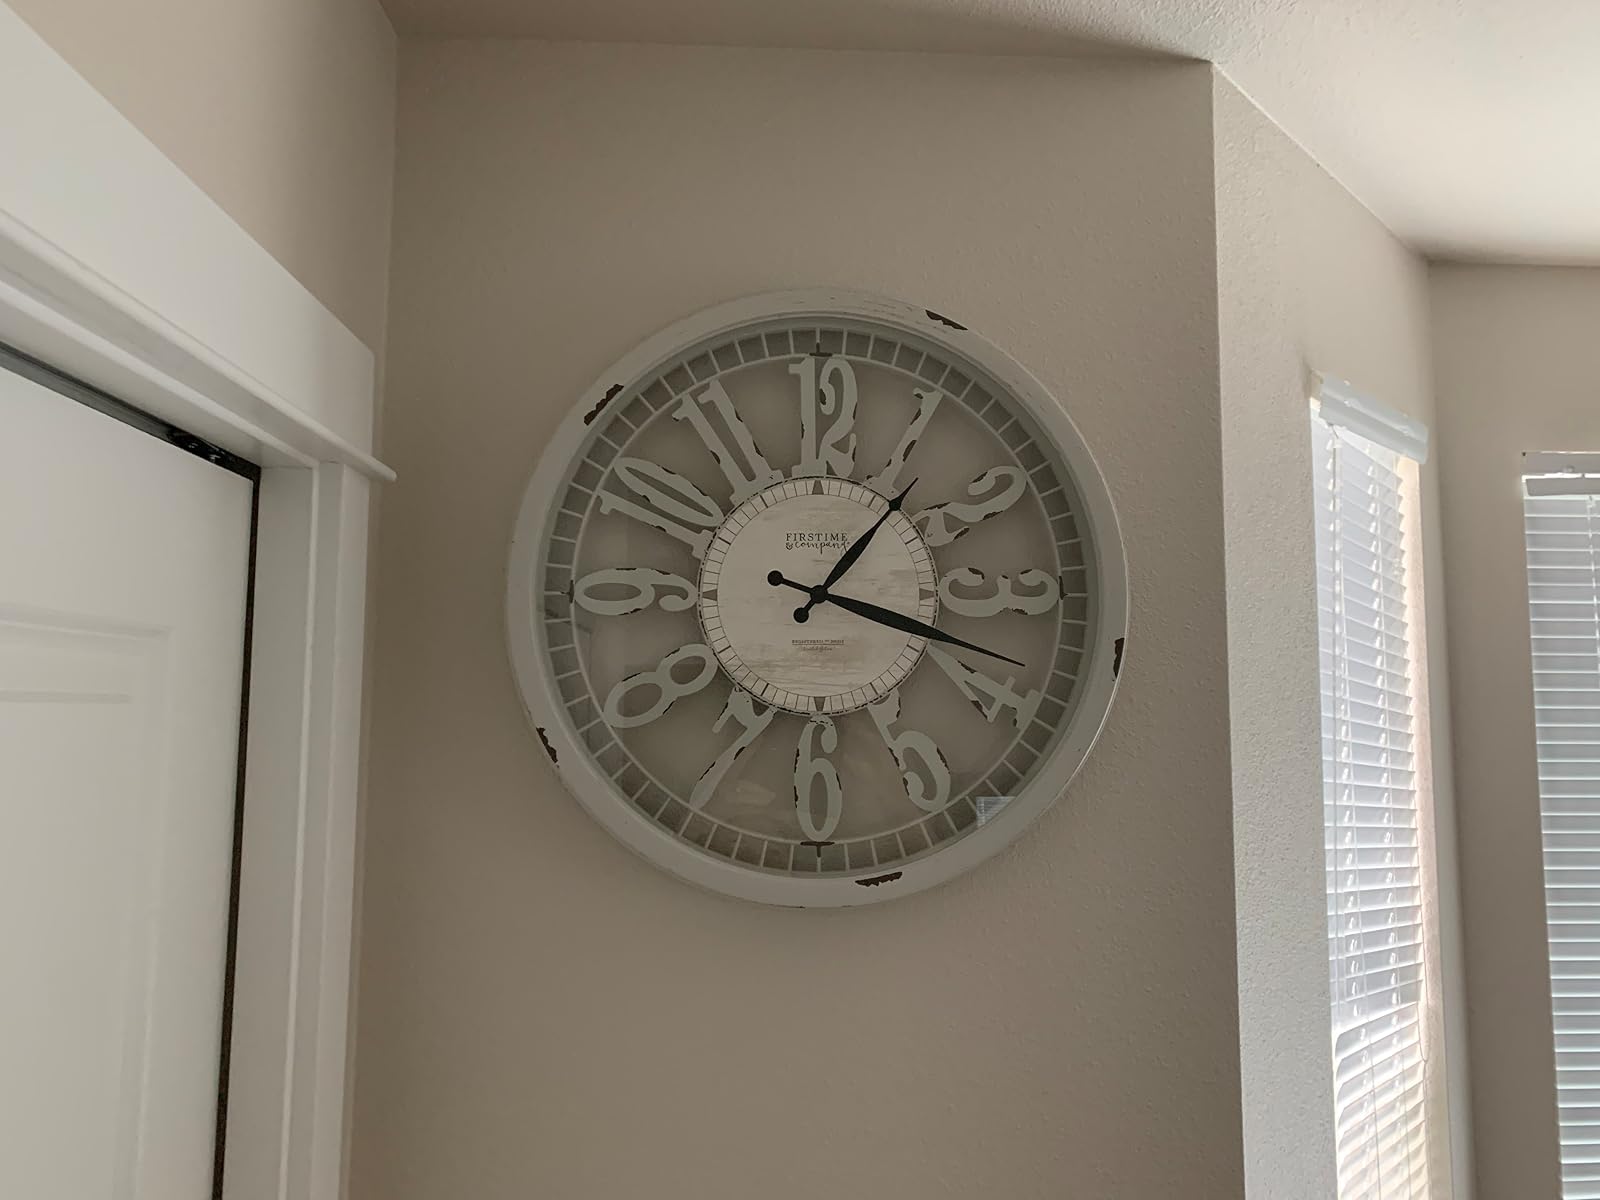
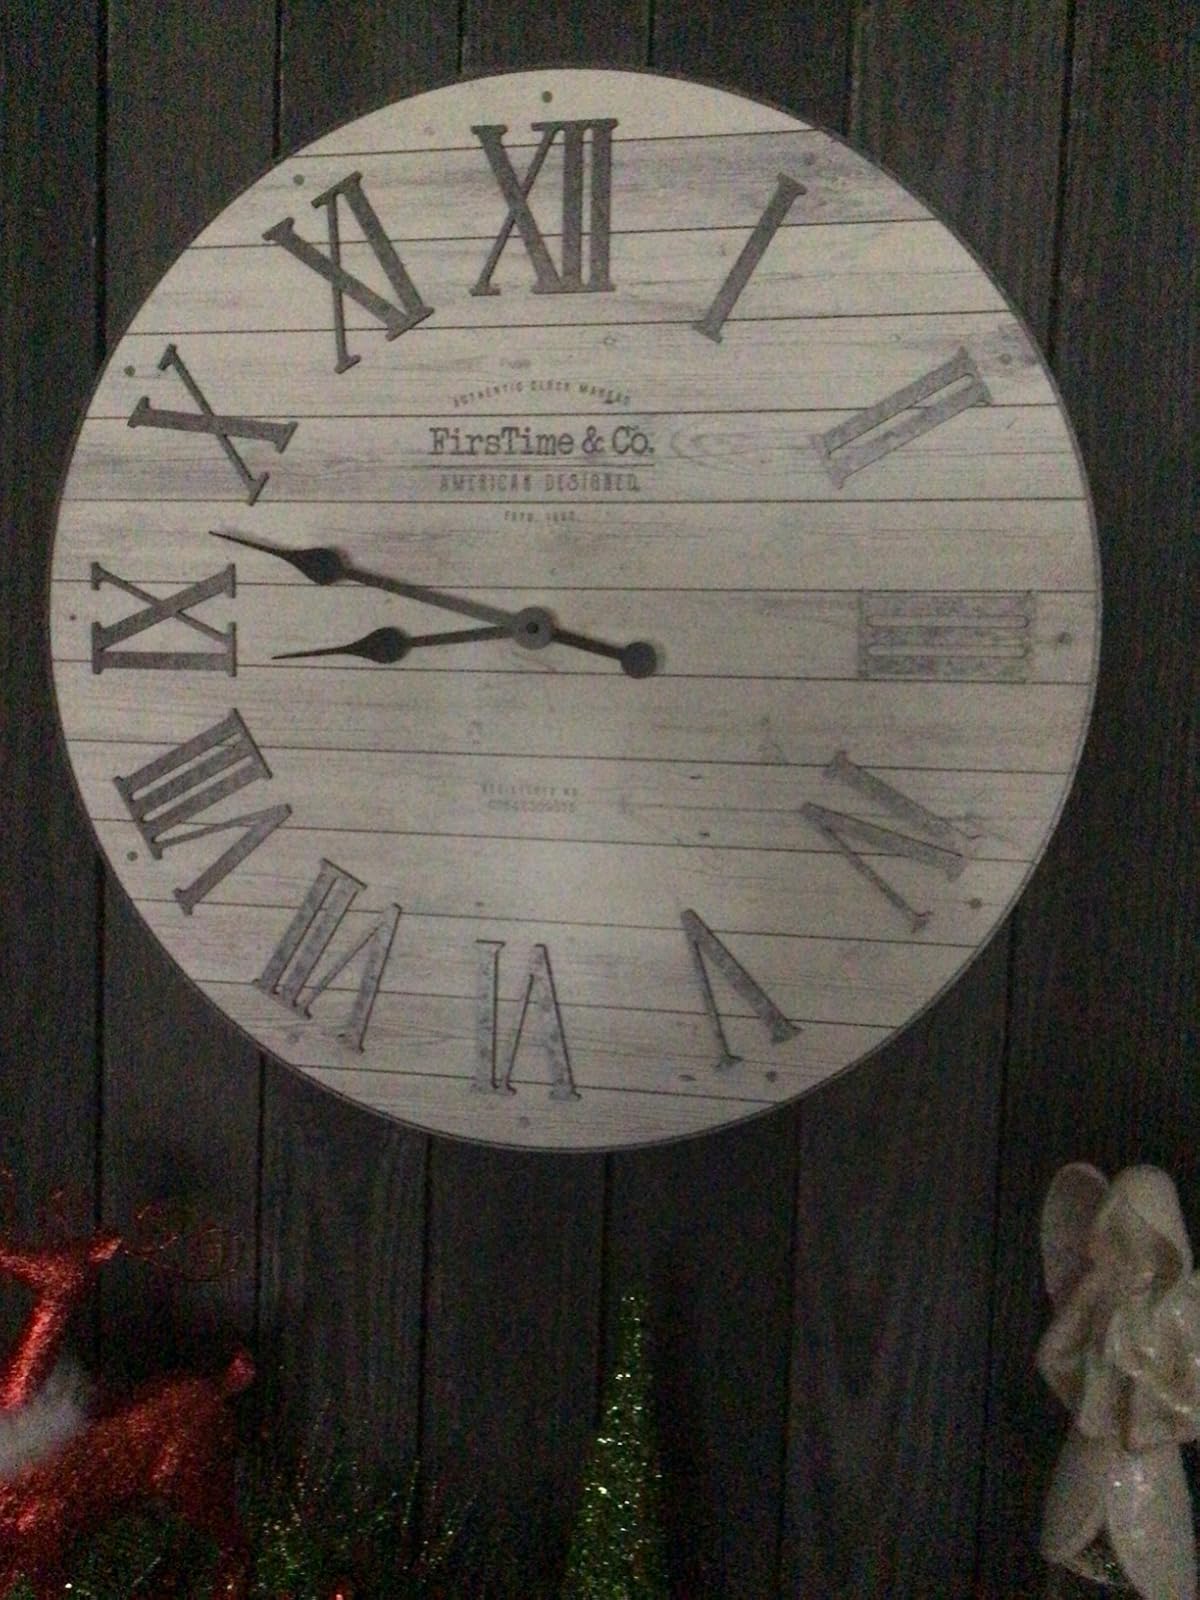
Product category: clock
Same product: no